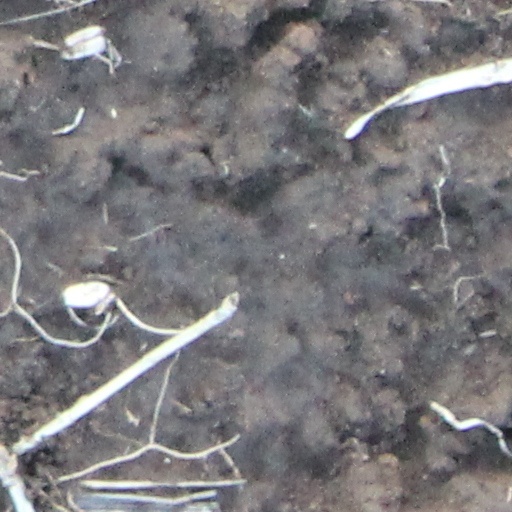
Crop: wheat